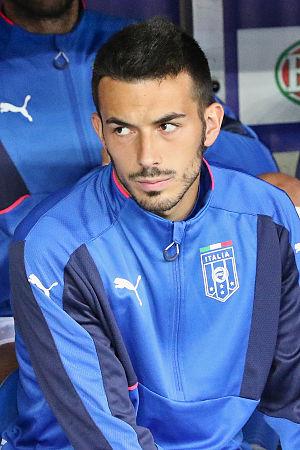
Nicola Domenico Sansone, né le 10 septembre 1991 à Munich en Allemagne, est un footballeur international italien évoluant au poste d'attaquant au Bologne FC. Il dispose également de la nationalité allemande.